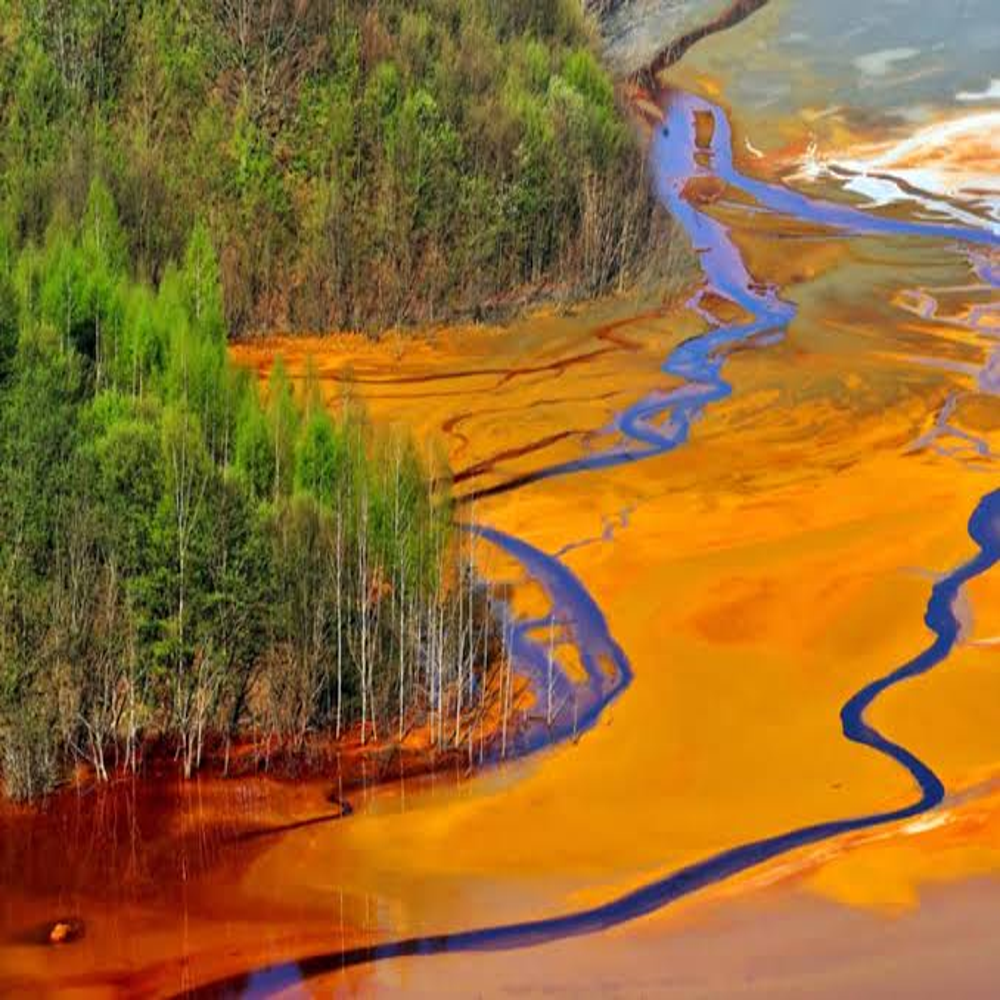
Body of water present: yes
Land polluted: no
Water polluted: yes
Pollution percentage: 100%